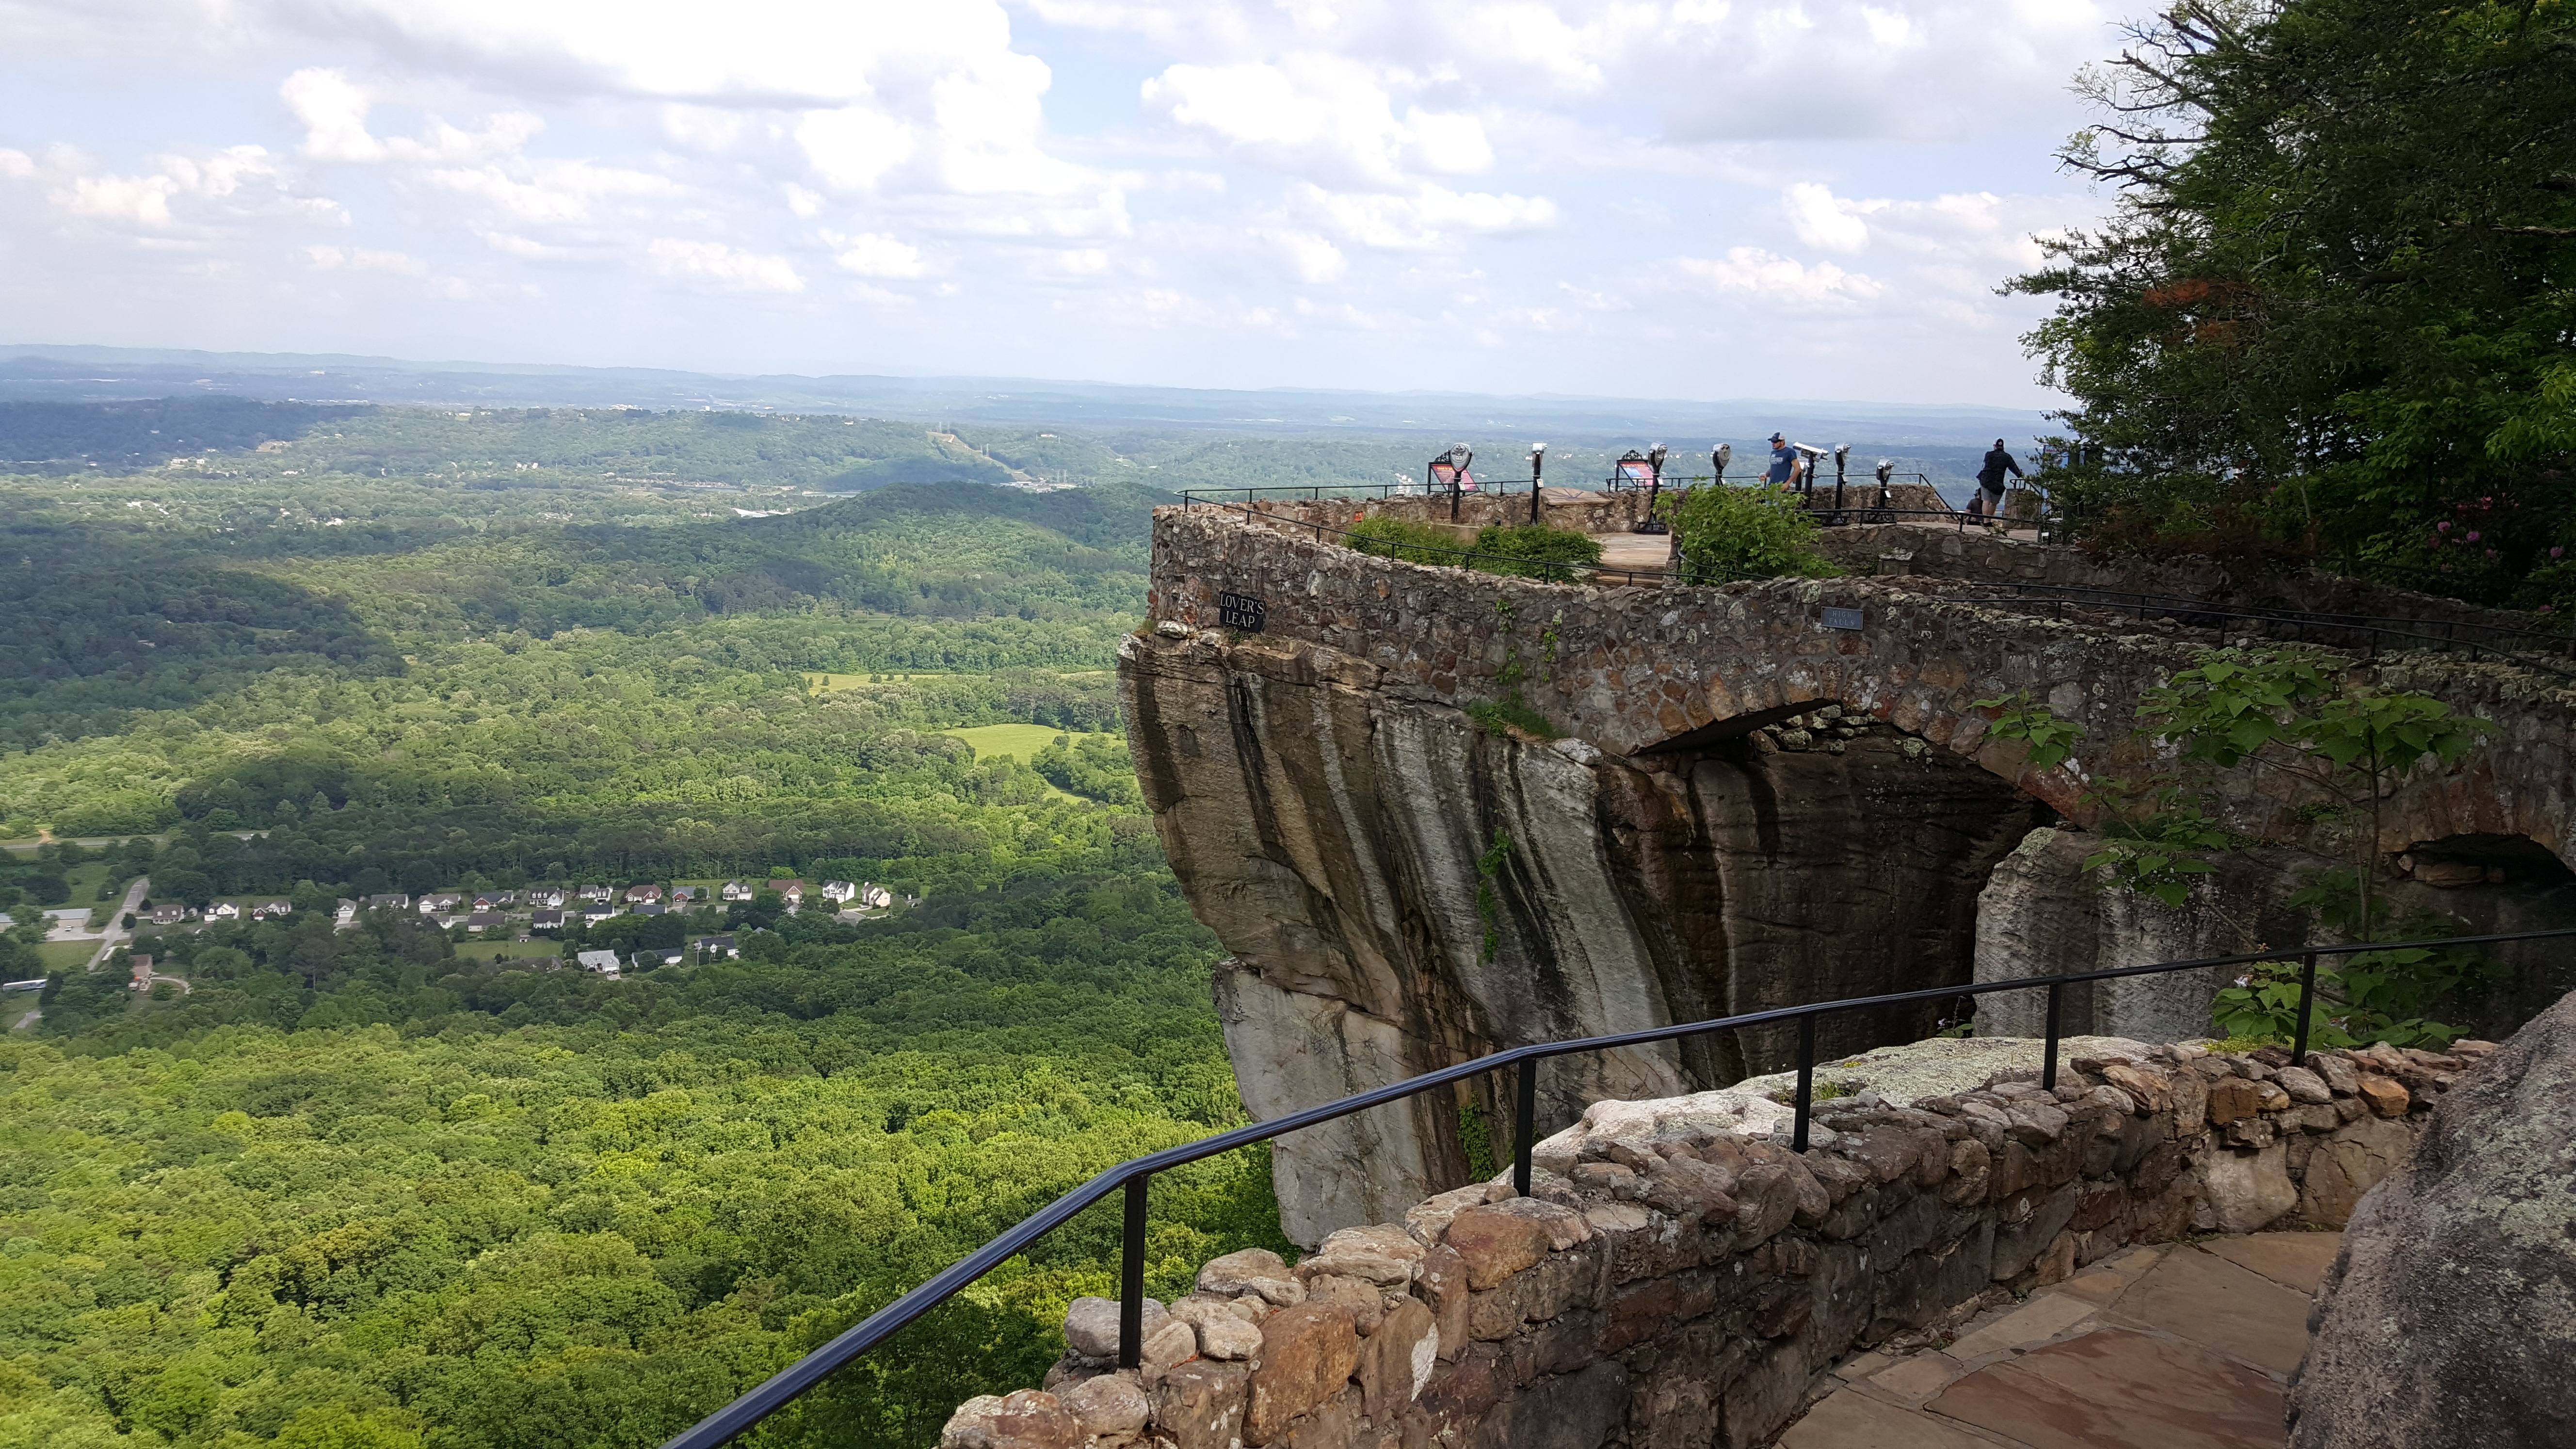
sea, coast, rock, cliff, landmark, reservoir, fortification, tourism, terrain, ruins, monastery, ancient history